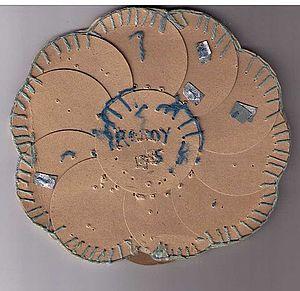
Le Kommando Agfa était un Kommando annexe du camp de concentration de Dachau comportant selon les époques de 500 à 800 femmes détenues en même temps. Elles constituaient la main d'œuvre forcée de l'entreprise Agfa Kamerawerke alors rattachée au groupe IG Farben de Munich-Giesing, une banlieue munichoise située à 23 km de Dachau. L'usine augmenta sa contribution à l'effort de guerre allemand en fournissant la Wehrmacht à partir de 1941. Depuis cette époque, un nombre toujours accru de travailleurs forcés y fut dirigé.